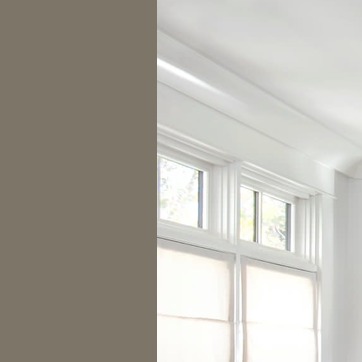
Material: glass